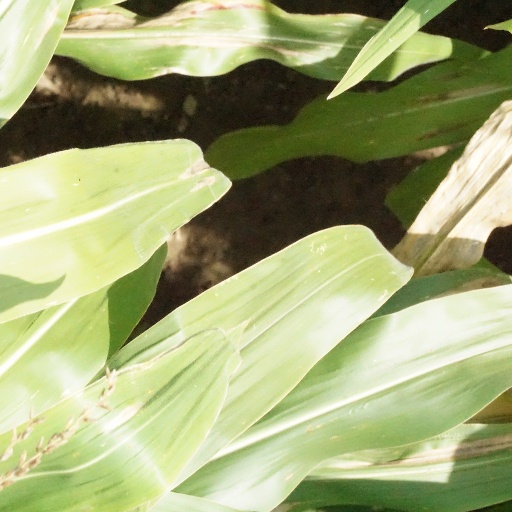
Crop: maize; corn